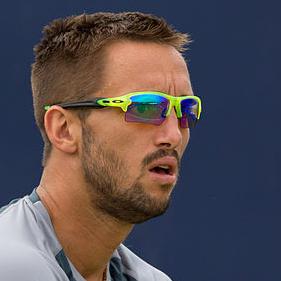
Age: 28